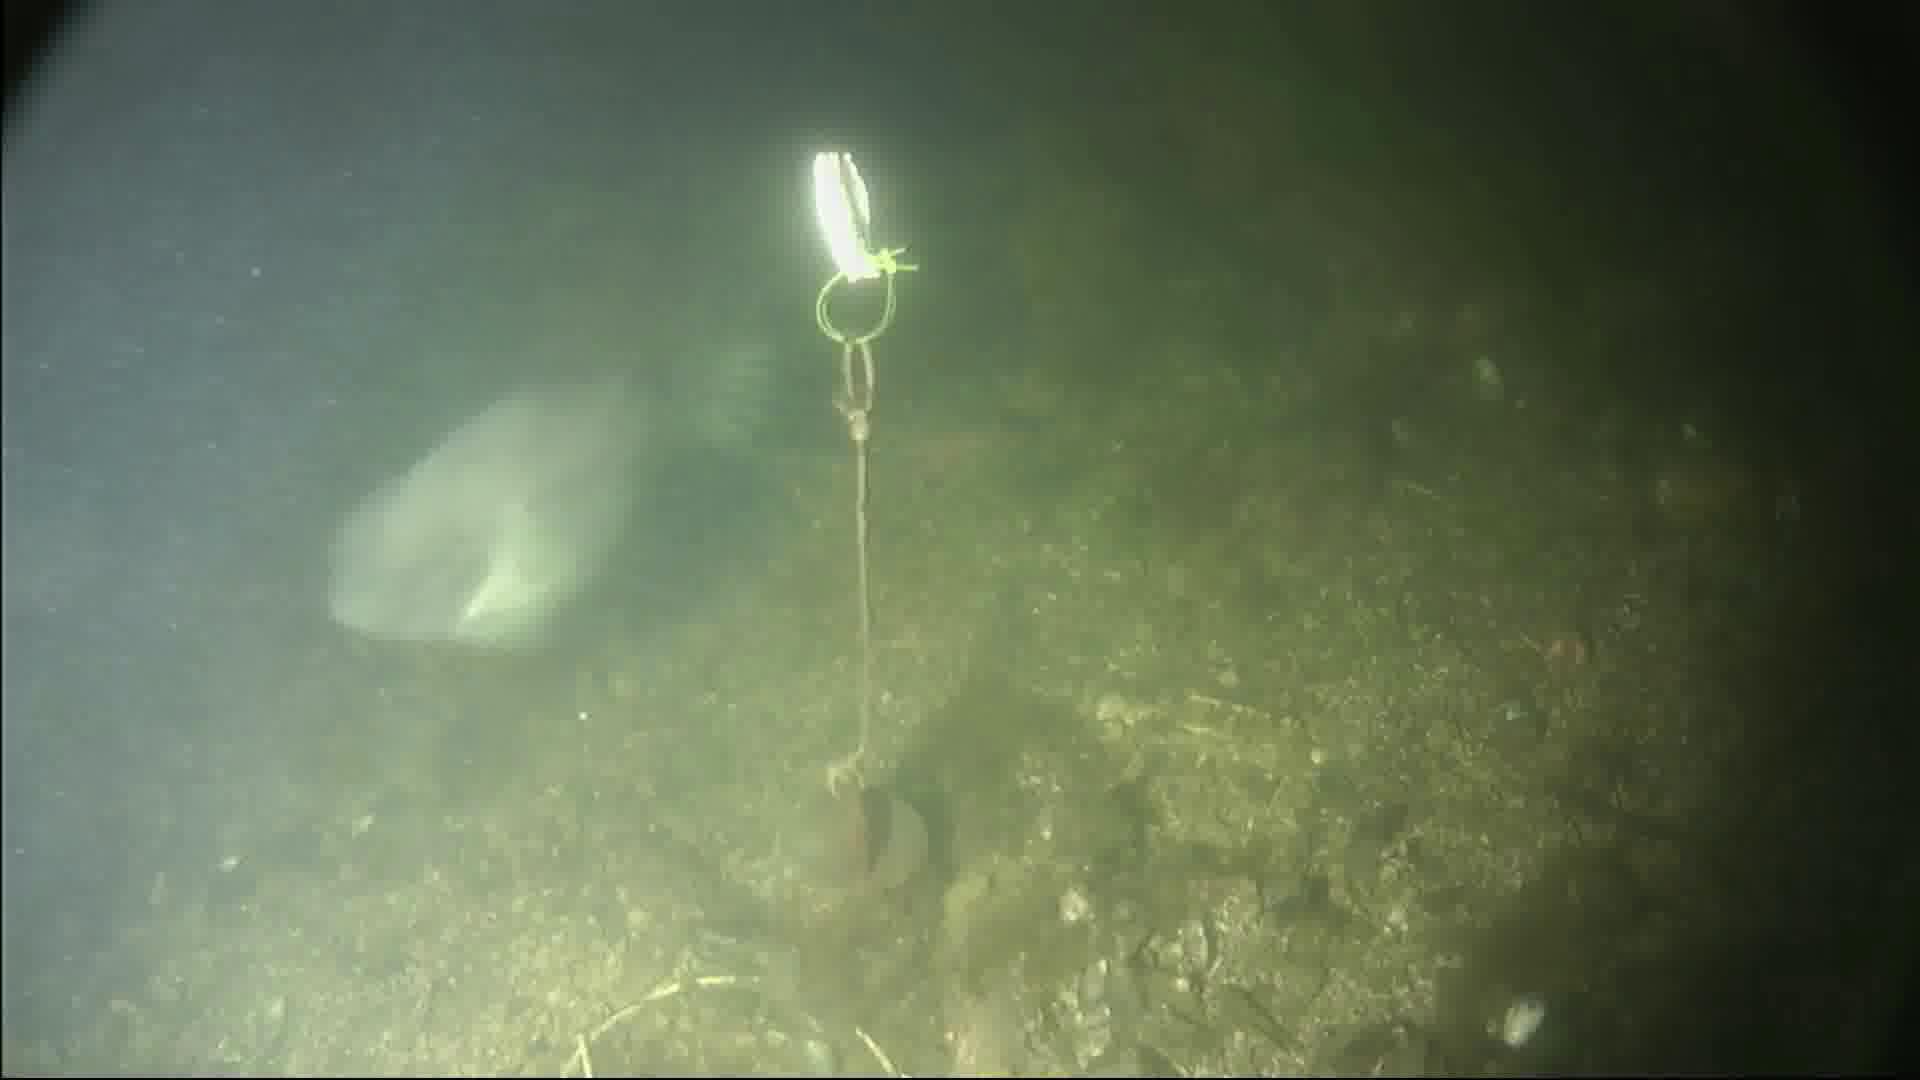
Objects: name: fish